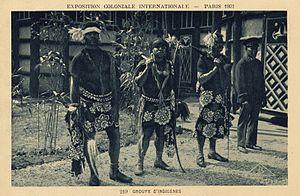
Les guerriers à l'Exposition Coloniale de Paris en 1931
Christian Karembeu, né le 3 décembre 1970 à Lifou en Nouvelle-Calédonie, est un footballeur international français, qui évolue au poste de milieu de terrain défensif ou parfois d'arrière latéral du début des années 1990 au milieu des années 2000.